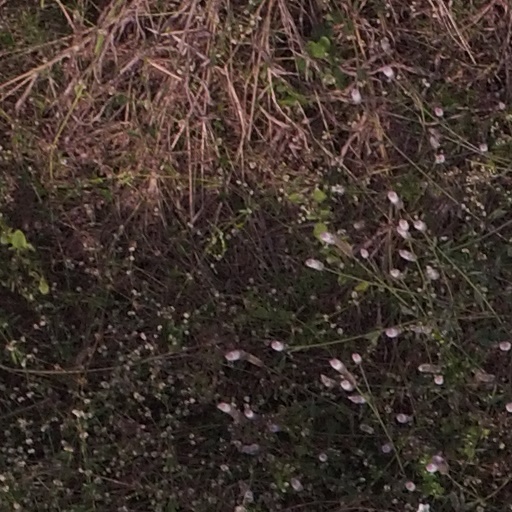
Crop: maize; corn